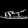
Label: Sandal